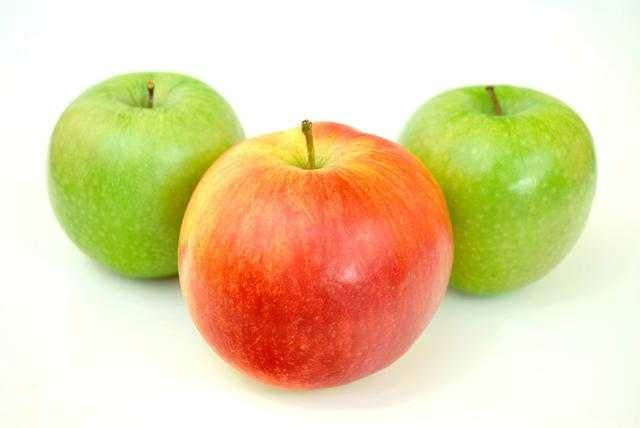
Label: Apple